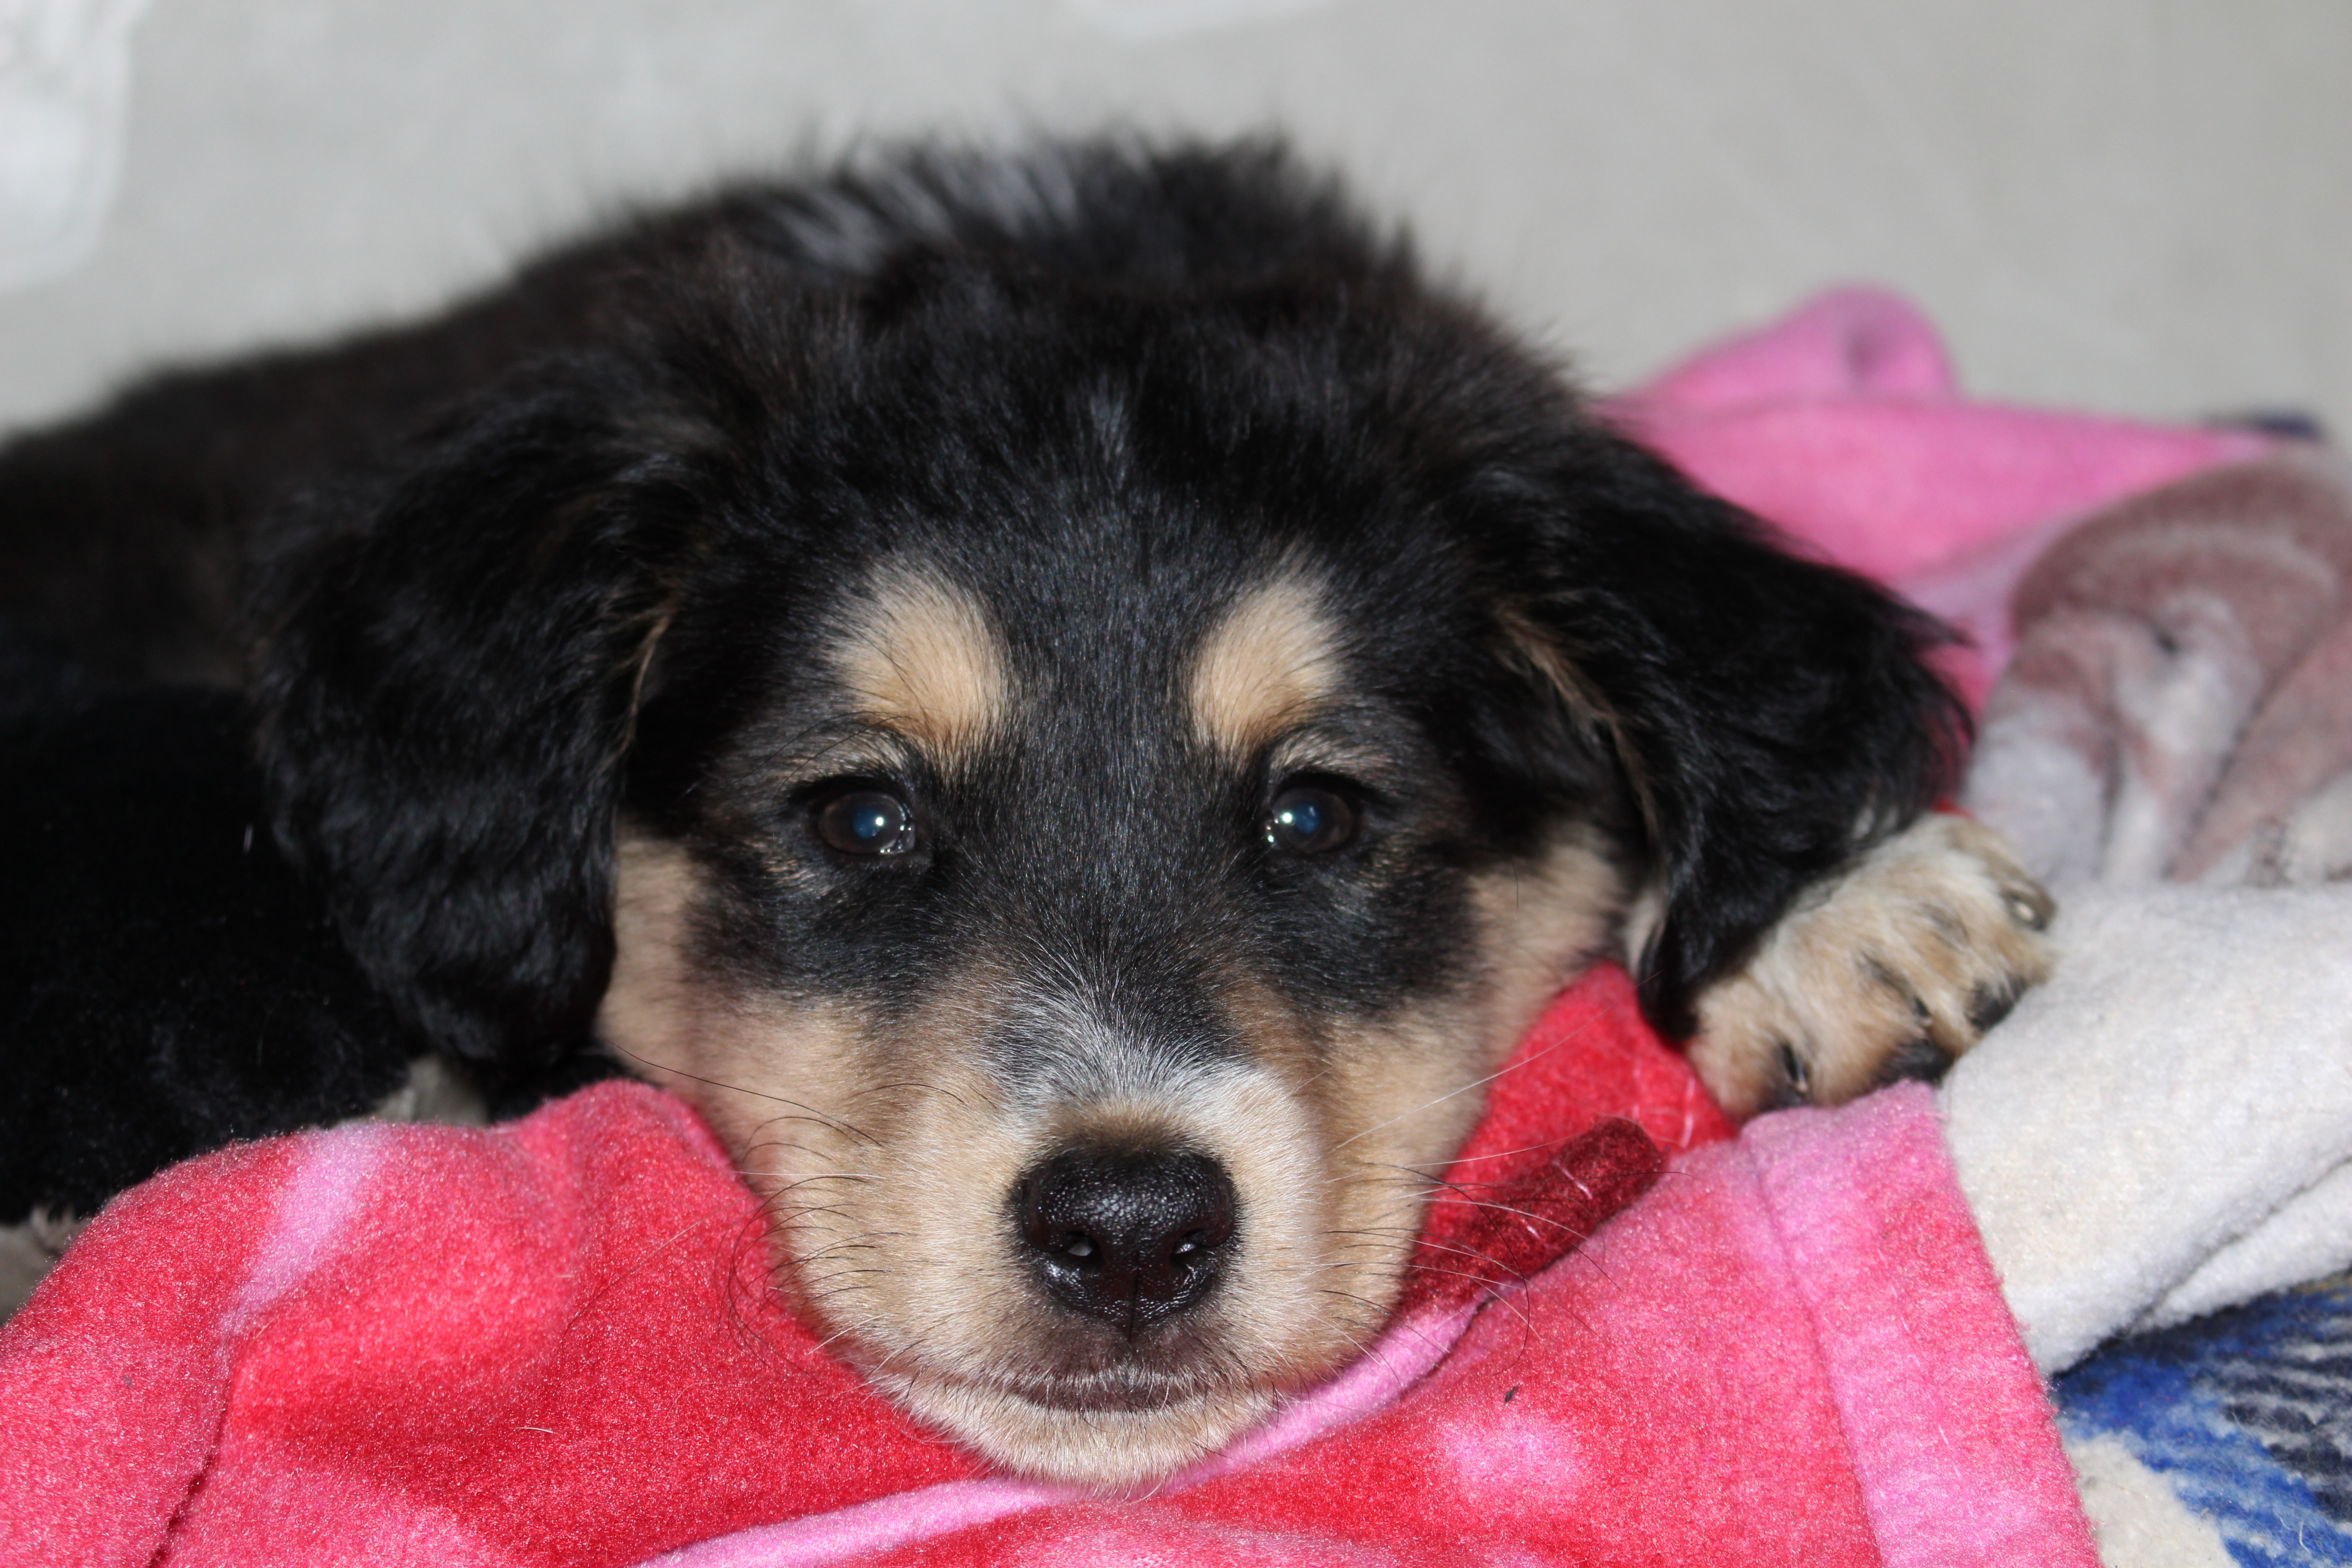
puppy, dog, pet, mammal, sad, sleep, vertebrate, dog breed, petit, dog like mammal, dog breed group, dog crossbreeds